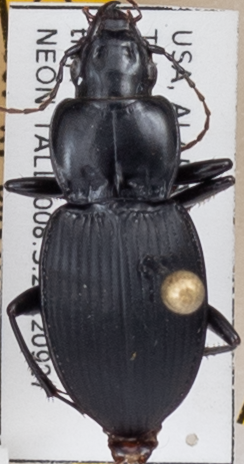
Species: Cyclotrachelus convivus
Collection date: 2022-09-27
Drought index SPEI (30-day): -1.45
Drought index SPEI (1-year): -0.1
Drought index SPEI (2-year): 1.13